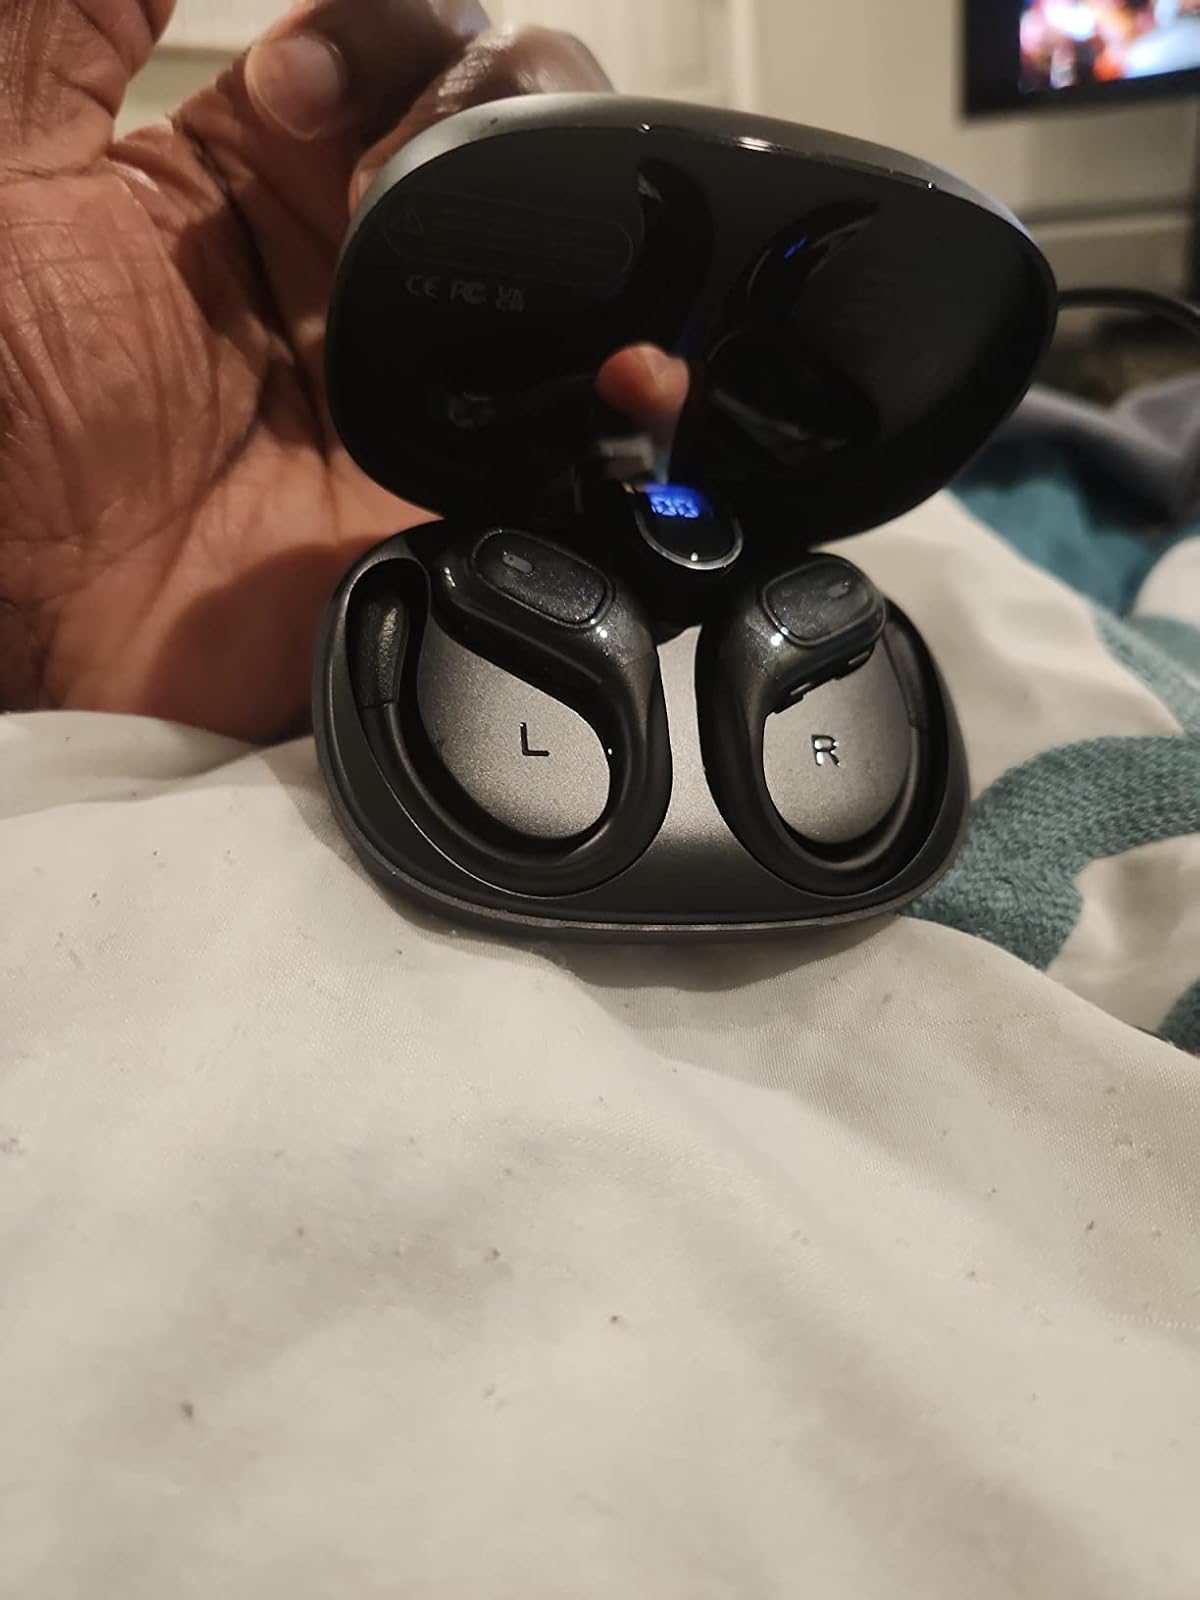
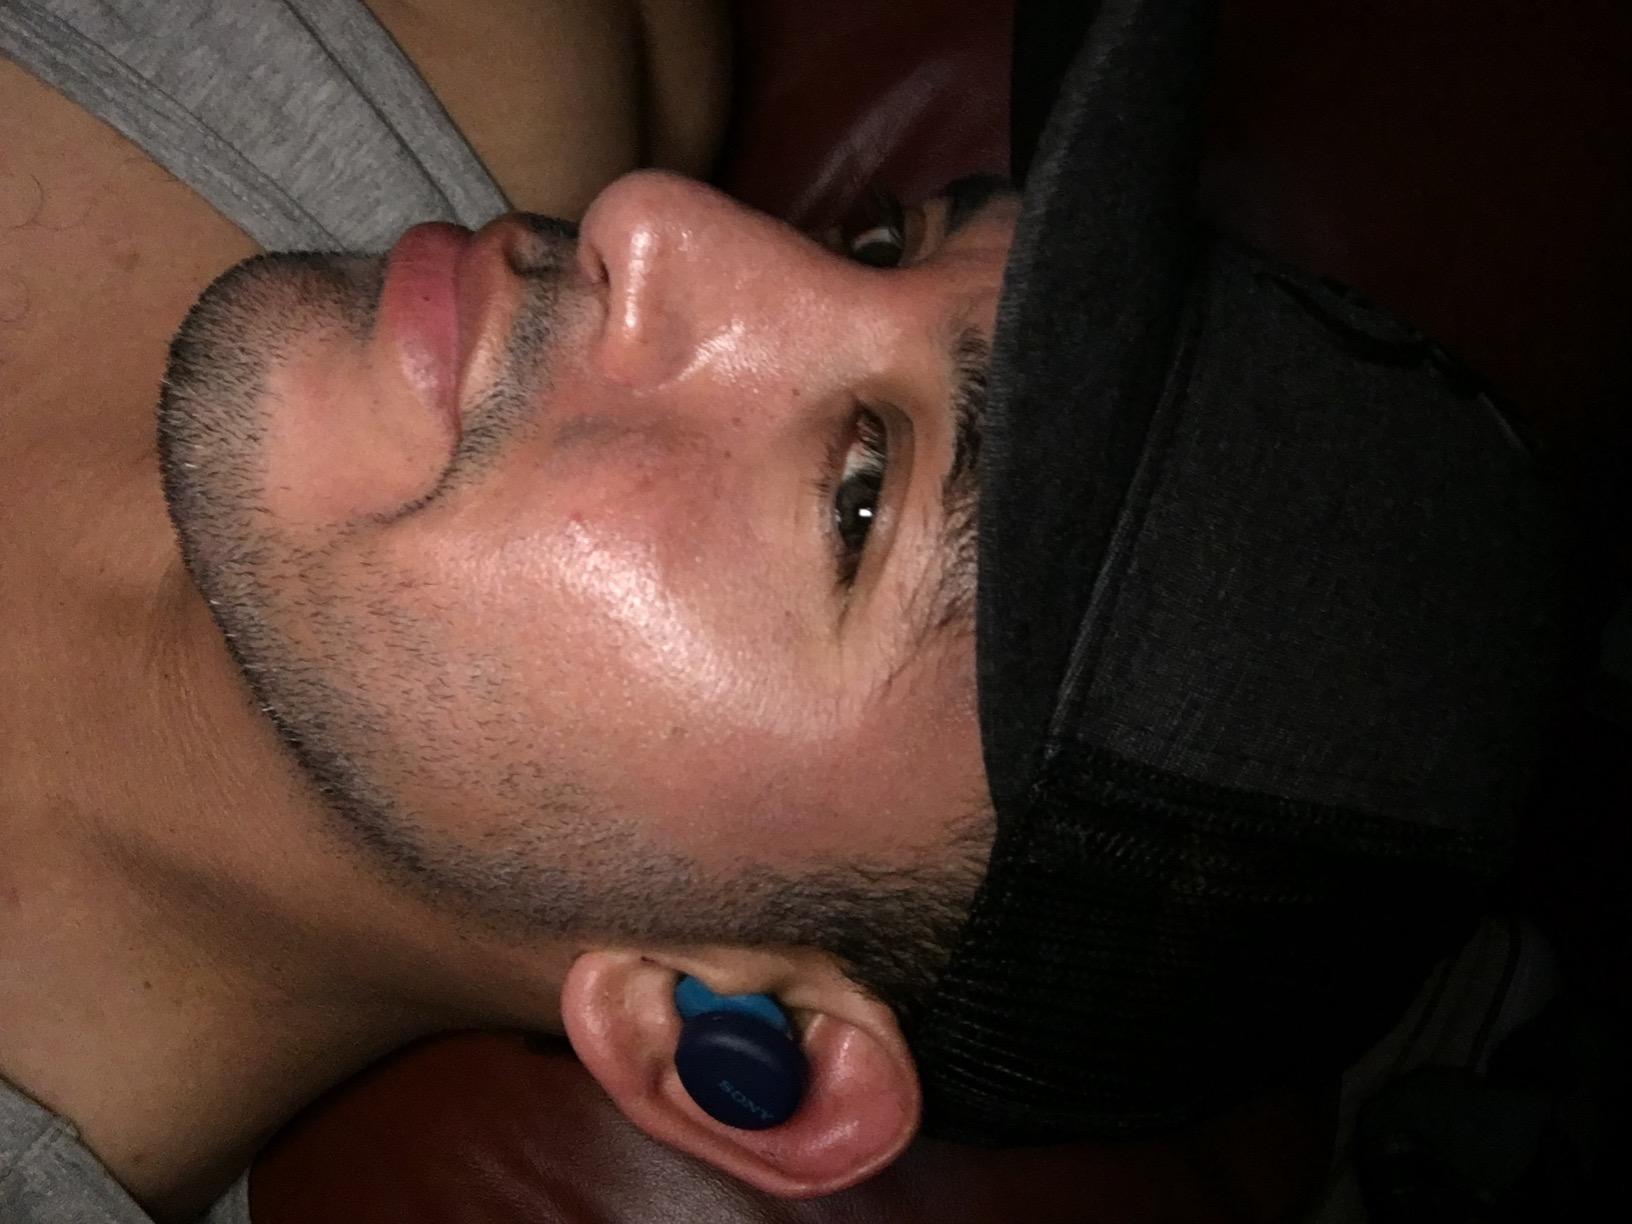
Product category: earbuds
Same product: no